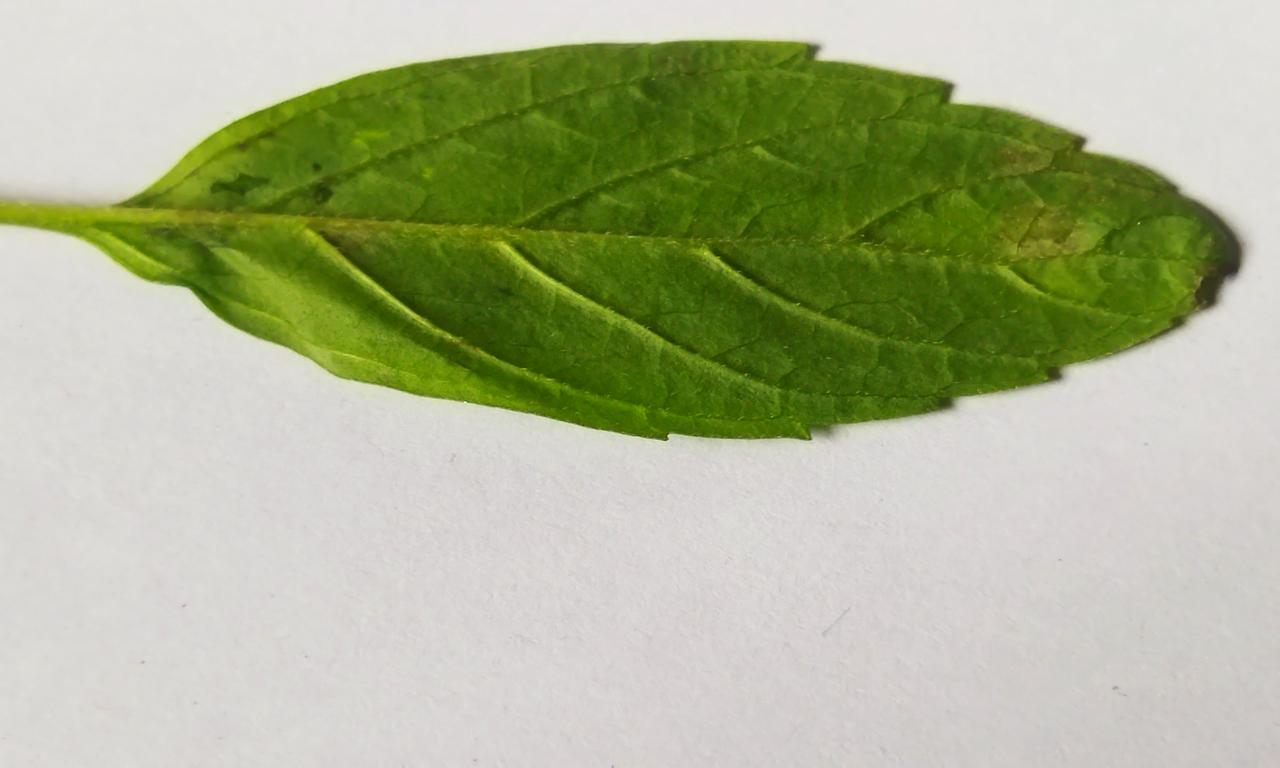
Label: Fresh